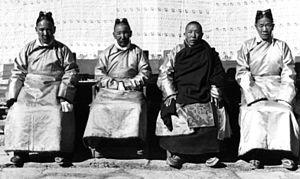
Le Kashag, crée en 1721 par le pouvoir central de la dynastie Qing, pour remplacer le gouvernement civil qui existait depuis Lobsang Gyatso, le Vᵉ dalaï-lama, est le conseil gouvernemental du Tibet sous la tutelle des Qing, pendant la dynastie Qing et la période post-Qing du Tibet, jusqu'en 1950. Il est réorganisé, après les émeutes de Lhassa de 1750, en 1751, par un une ordonnance de l'empereur Qianlong pour le gouvernement du Ganden Phodrang, appelée « Ordonnance en 13 articles pour une gouvernance plus effective du Tibet ». Le gouvernement civil est alors représenté par le Kashag après que le poste de Desi est abolit par la cour impériale des Qing. La cour désire que Kelsang Gyatso, le 7ᵉ dalaï-lama, porte la double responsabilité du gouvernement religieux et civil, tout en renforçant la position des hauts commissaires.
Un kalön est un ministre dans le gouvernement tibétain, qui siège au kashag, dans le gouvernement tibétain. Le kashag a été créé en 1721 a été créée par le gouvernement central de la dynastie Qing, sous le règne de Kangxi.
Un kalön est un ministre dans le gouvernement tibétain, qui siège au kashag, dans le gouvernement tibétain. Le kashag a été créé en 1721 a été créée par le gouvernement central de la dynastie Qing, sous le règne de Kangxi.